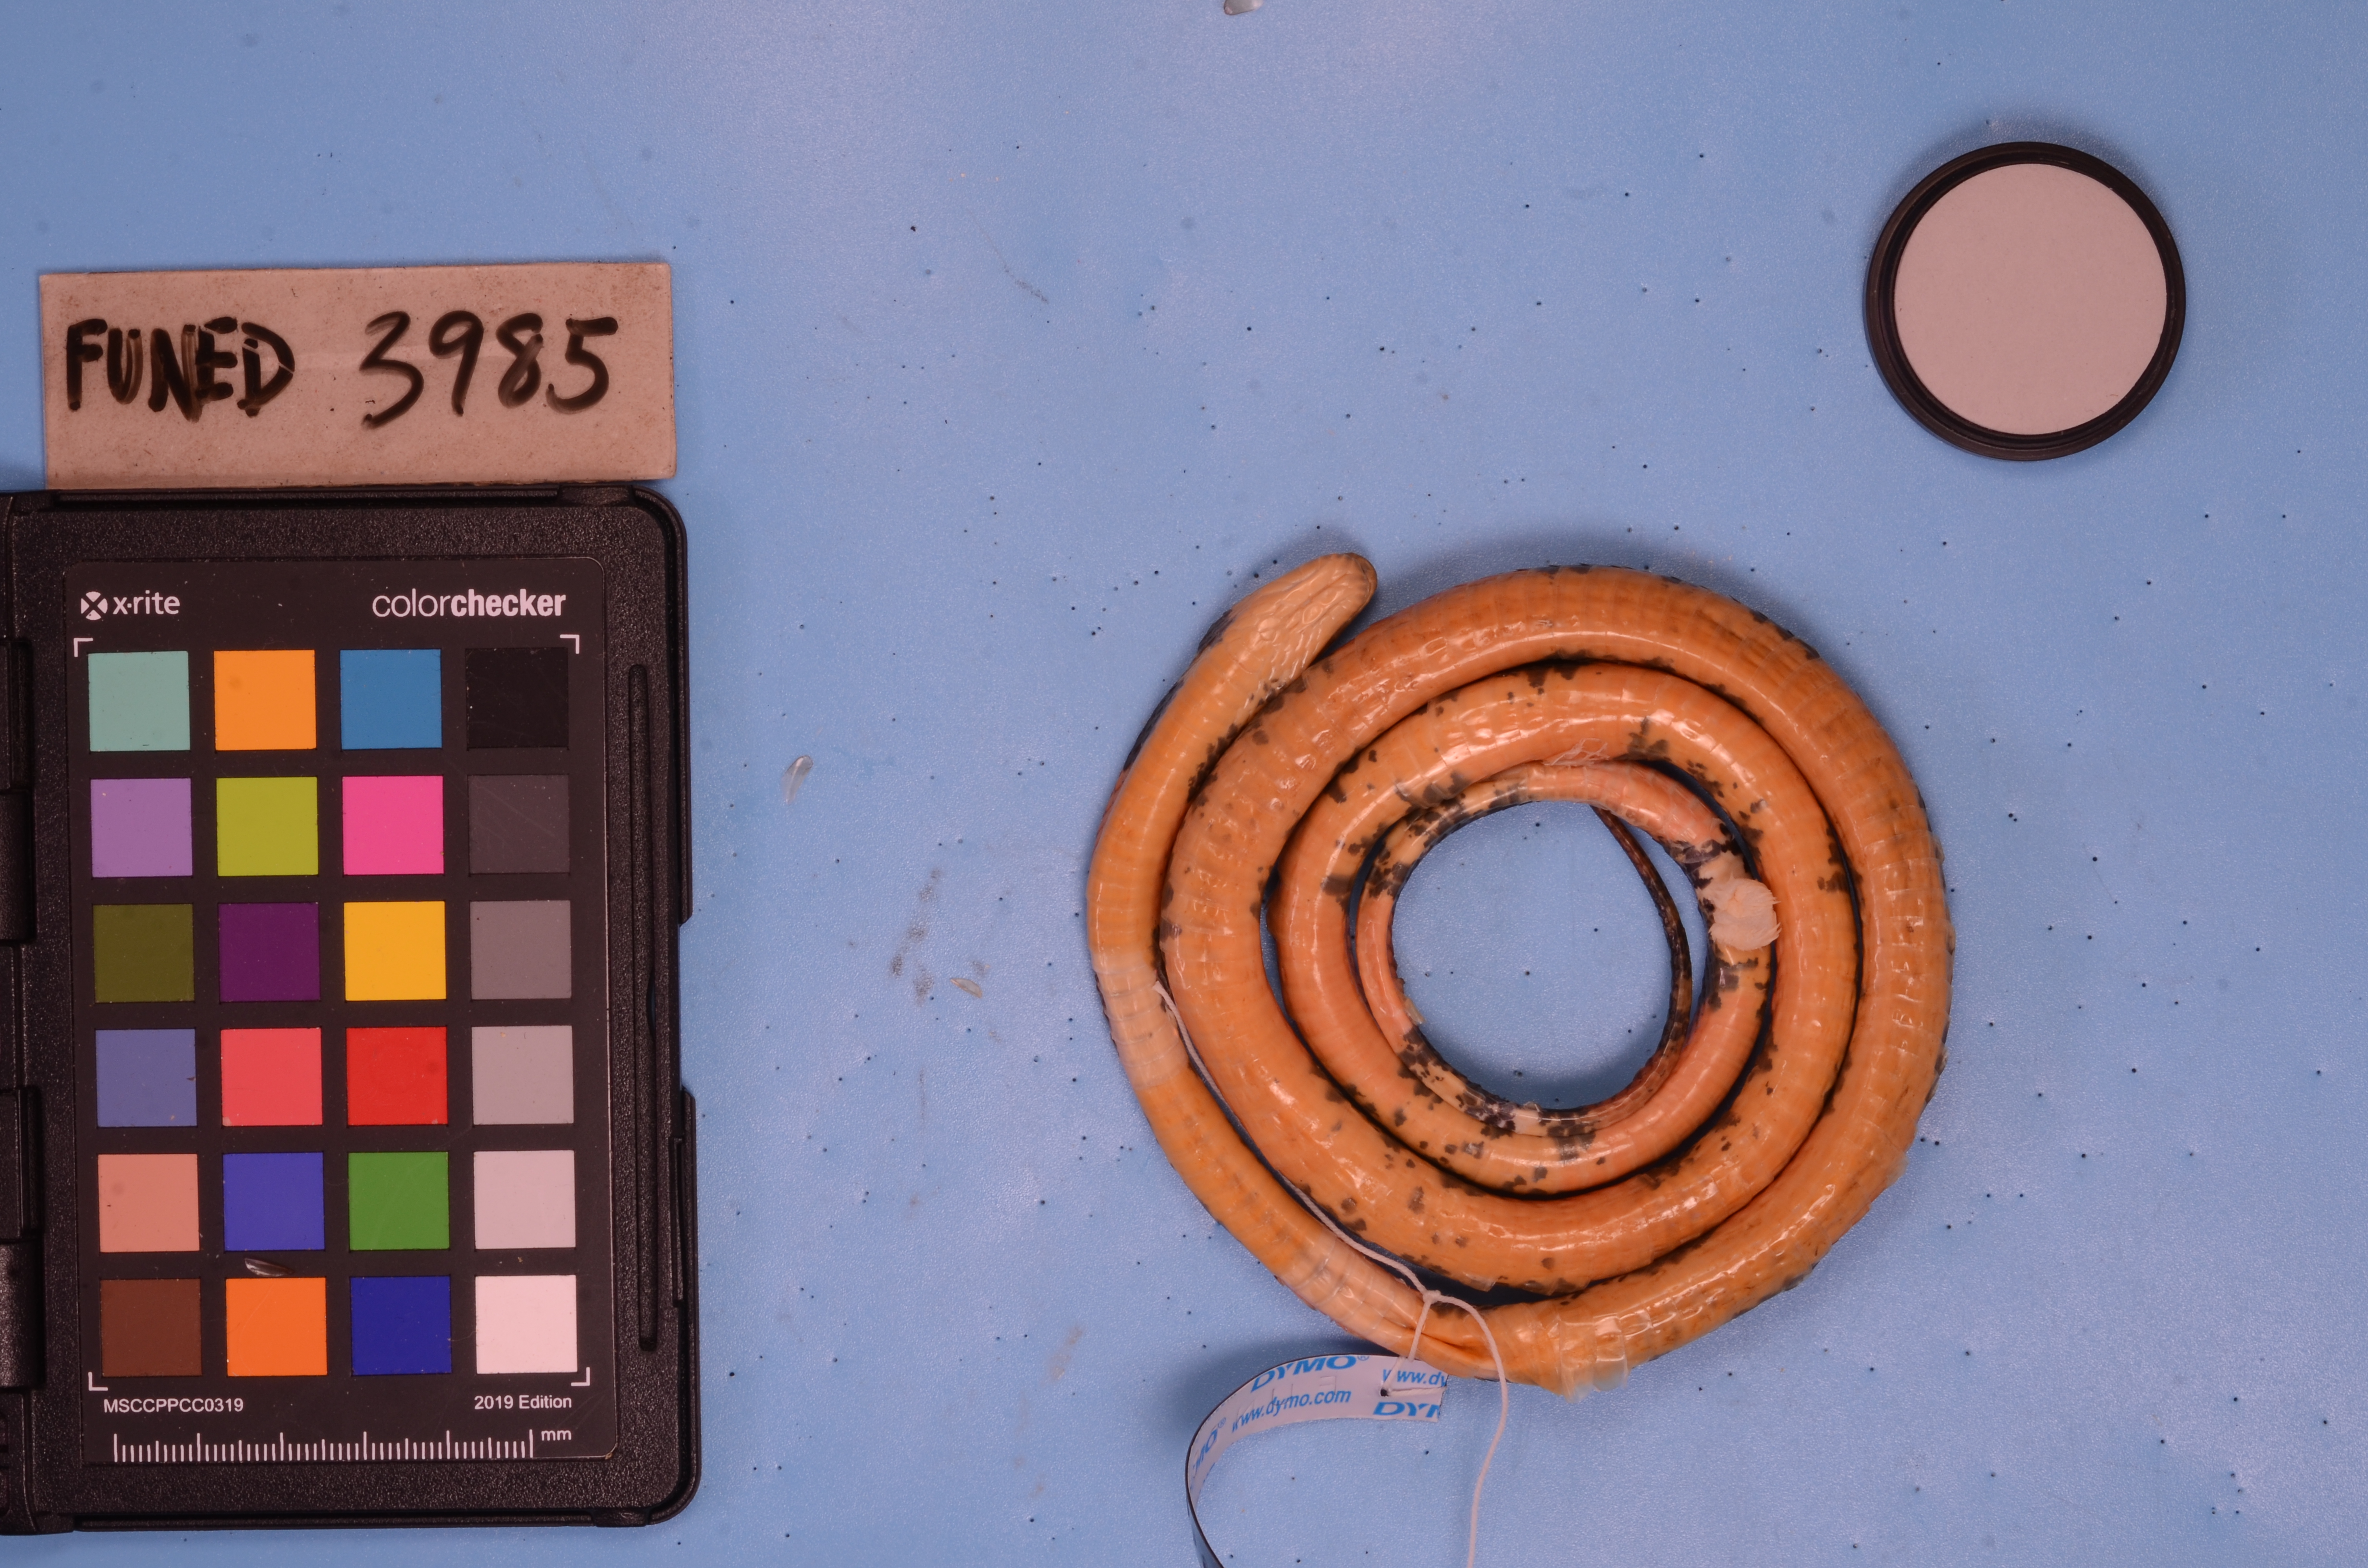
Species: Oxyrhopus guibei
View: ventral
Mimicry status: mimic